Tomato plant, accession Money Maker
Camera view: bottom (45 deg); turntable rotation: 300 degrees
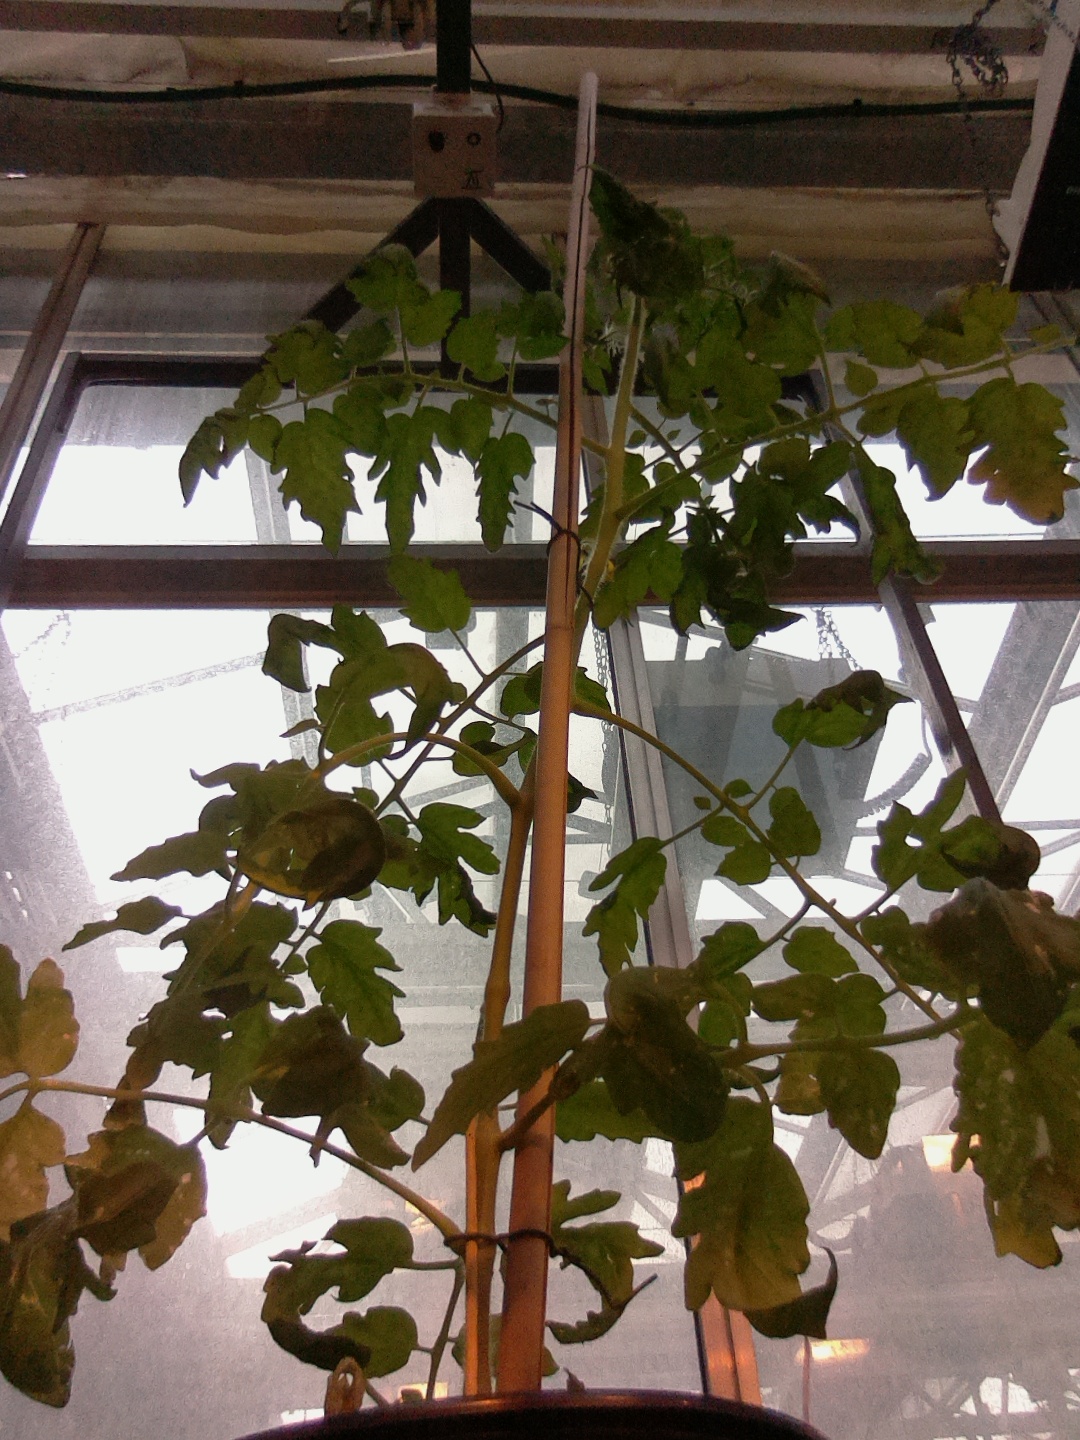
BBCH growth stage 67: Full flowering, 70%-80% of flowers open, more petals falling